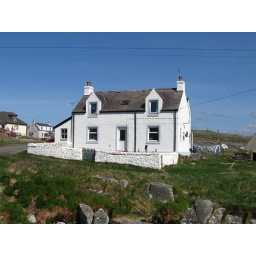
white house in Berneray (Sound of Harris)